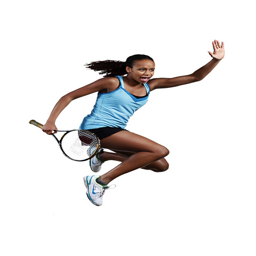
A young woman who is jumping up for a high five.
The young tennis player is jumping into the air with her racket.
A woman is in the air with a tennis racquet.
A woman holding a tennis racquet jumps into the air.
A women leaps in the air while holding a tennis racket.